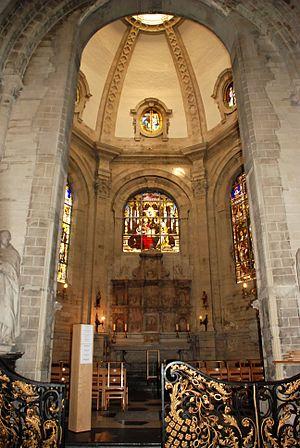
Belgique - Bruxelles - Cathédrale Saints-Michel-et-Gudule de Bruxelles - Chapelle Maes
La chapelle Maes est une chapelle baroque située à Bruxelles en Belgique.